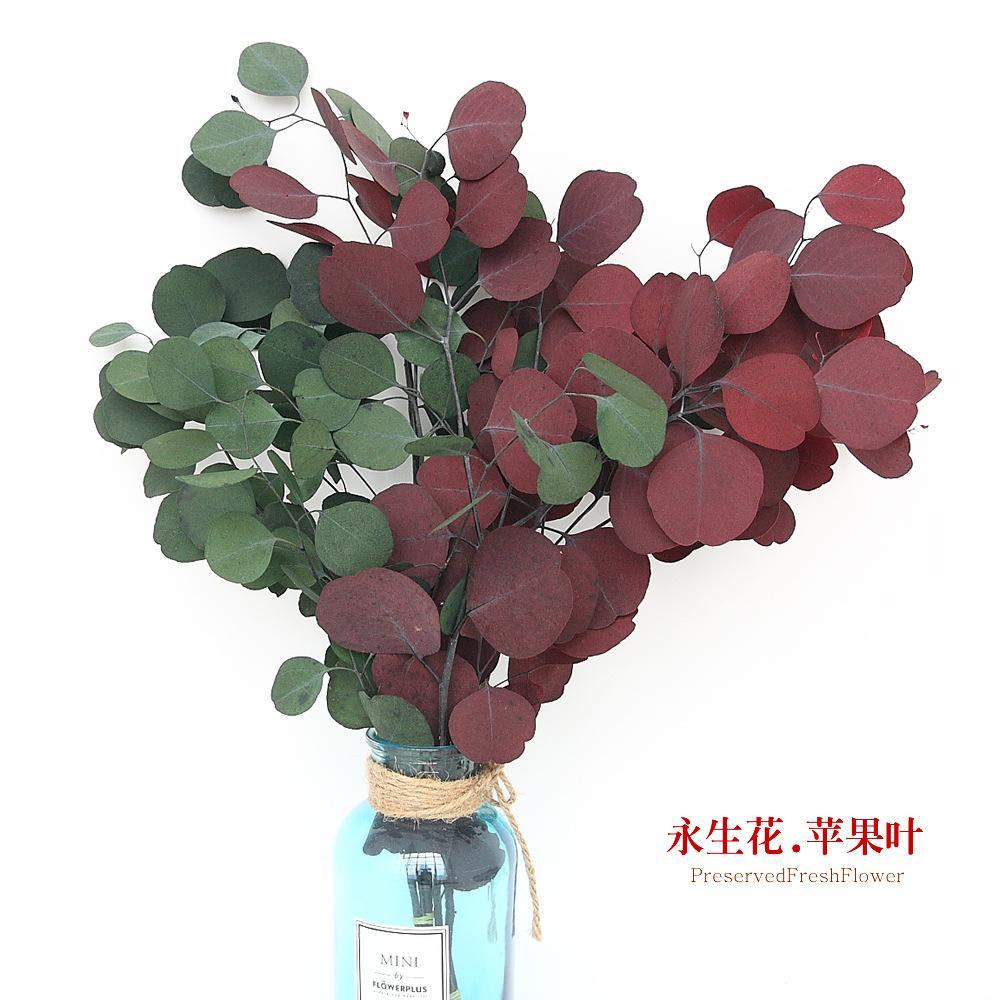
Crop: apple
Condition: healthy